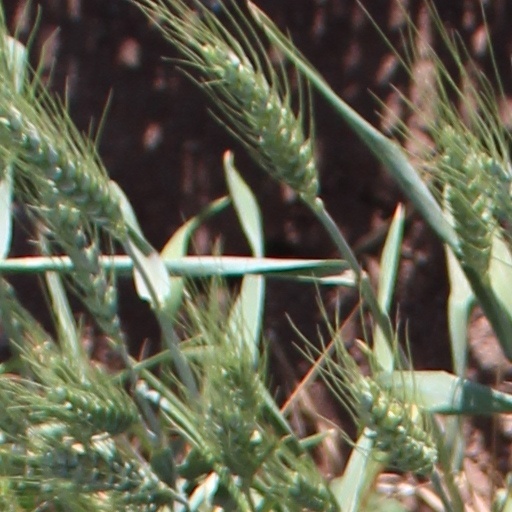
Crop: wheat